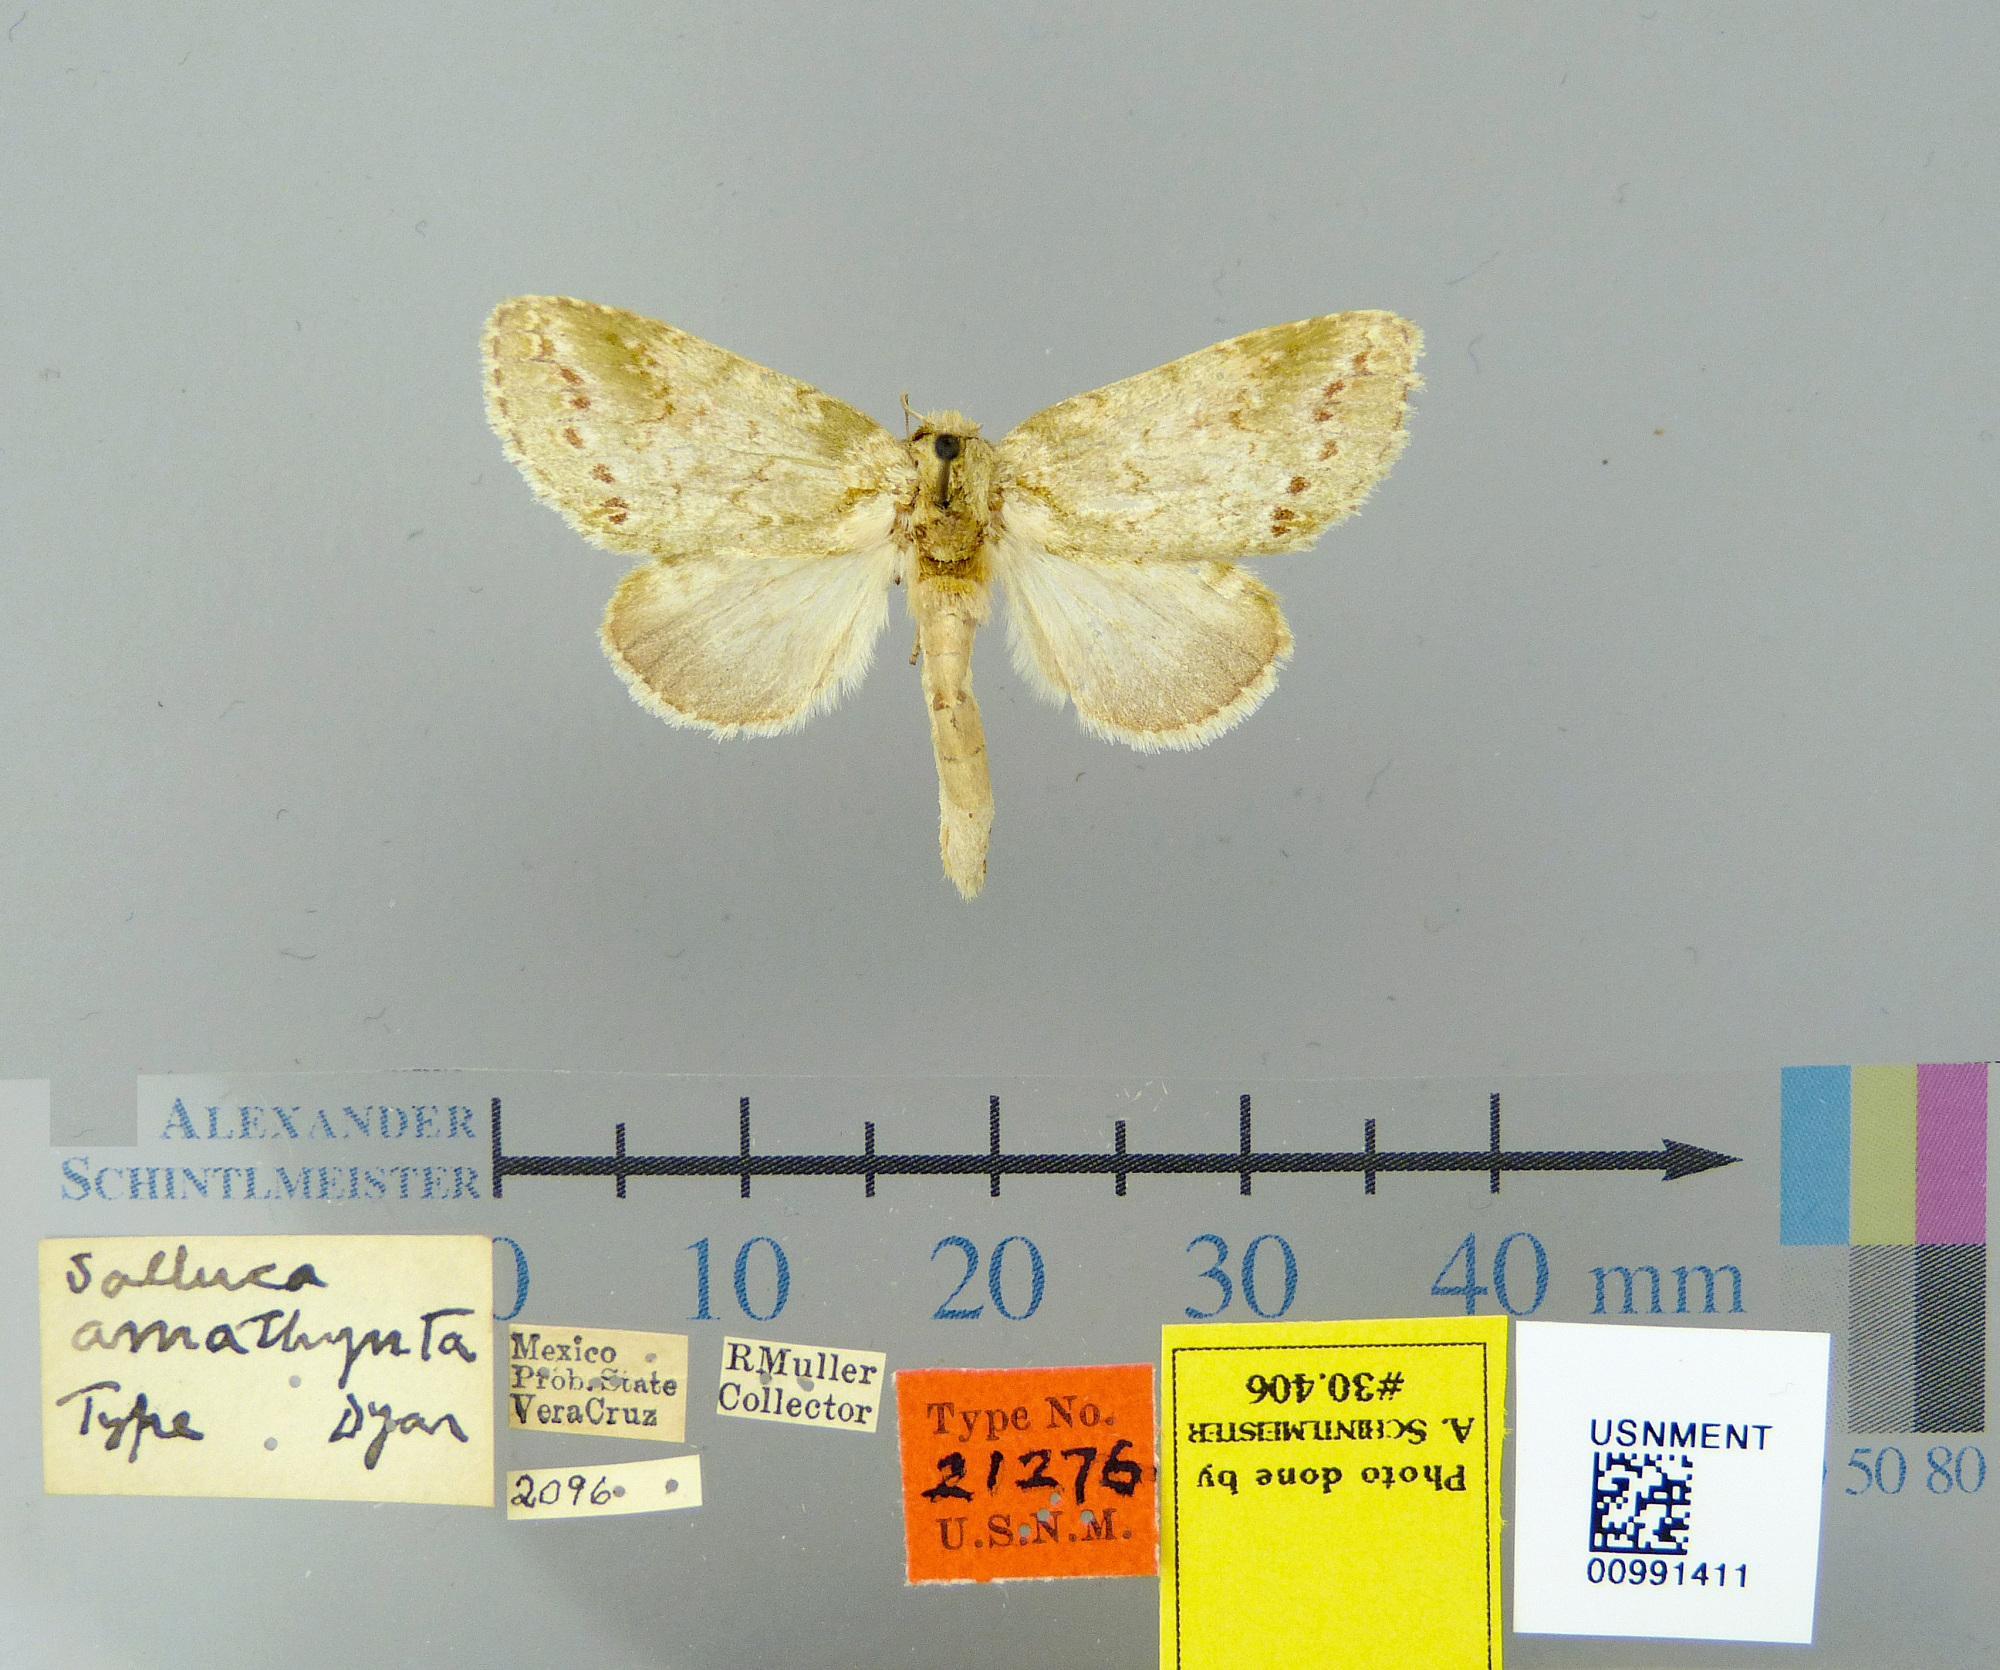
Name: Salluca amathynta
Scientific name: Salluca amathynta Dyar, 1919
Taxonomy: Animalia, Arthropoda, Insecta, Lepidoptera, Notodontidae
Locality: Mexico; prob. State Veracruz, Veracruz-Llave, Mexico